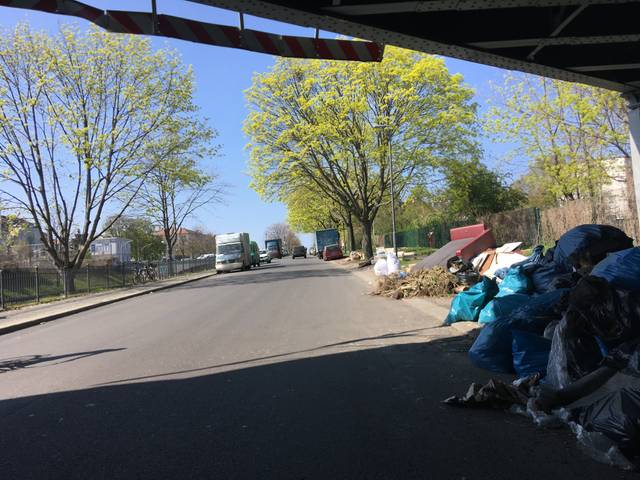
Region: Germany
Coordinates: 52.479, 13.457